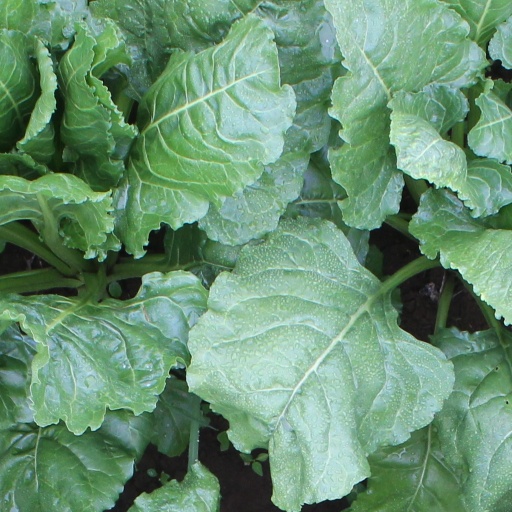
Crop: sugar beet